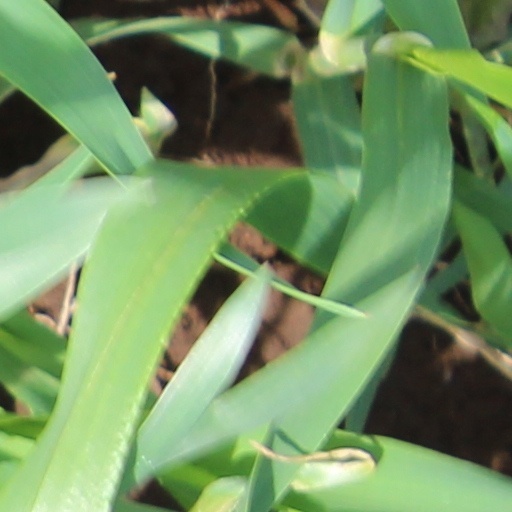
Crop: wheat